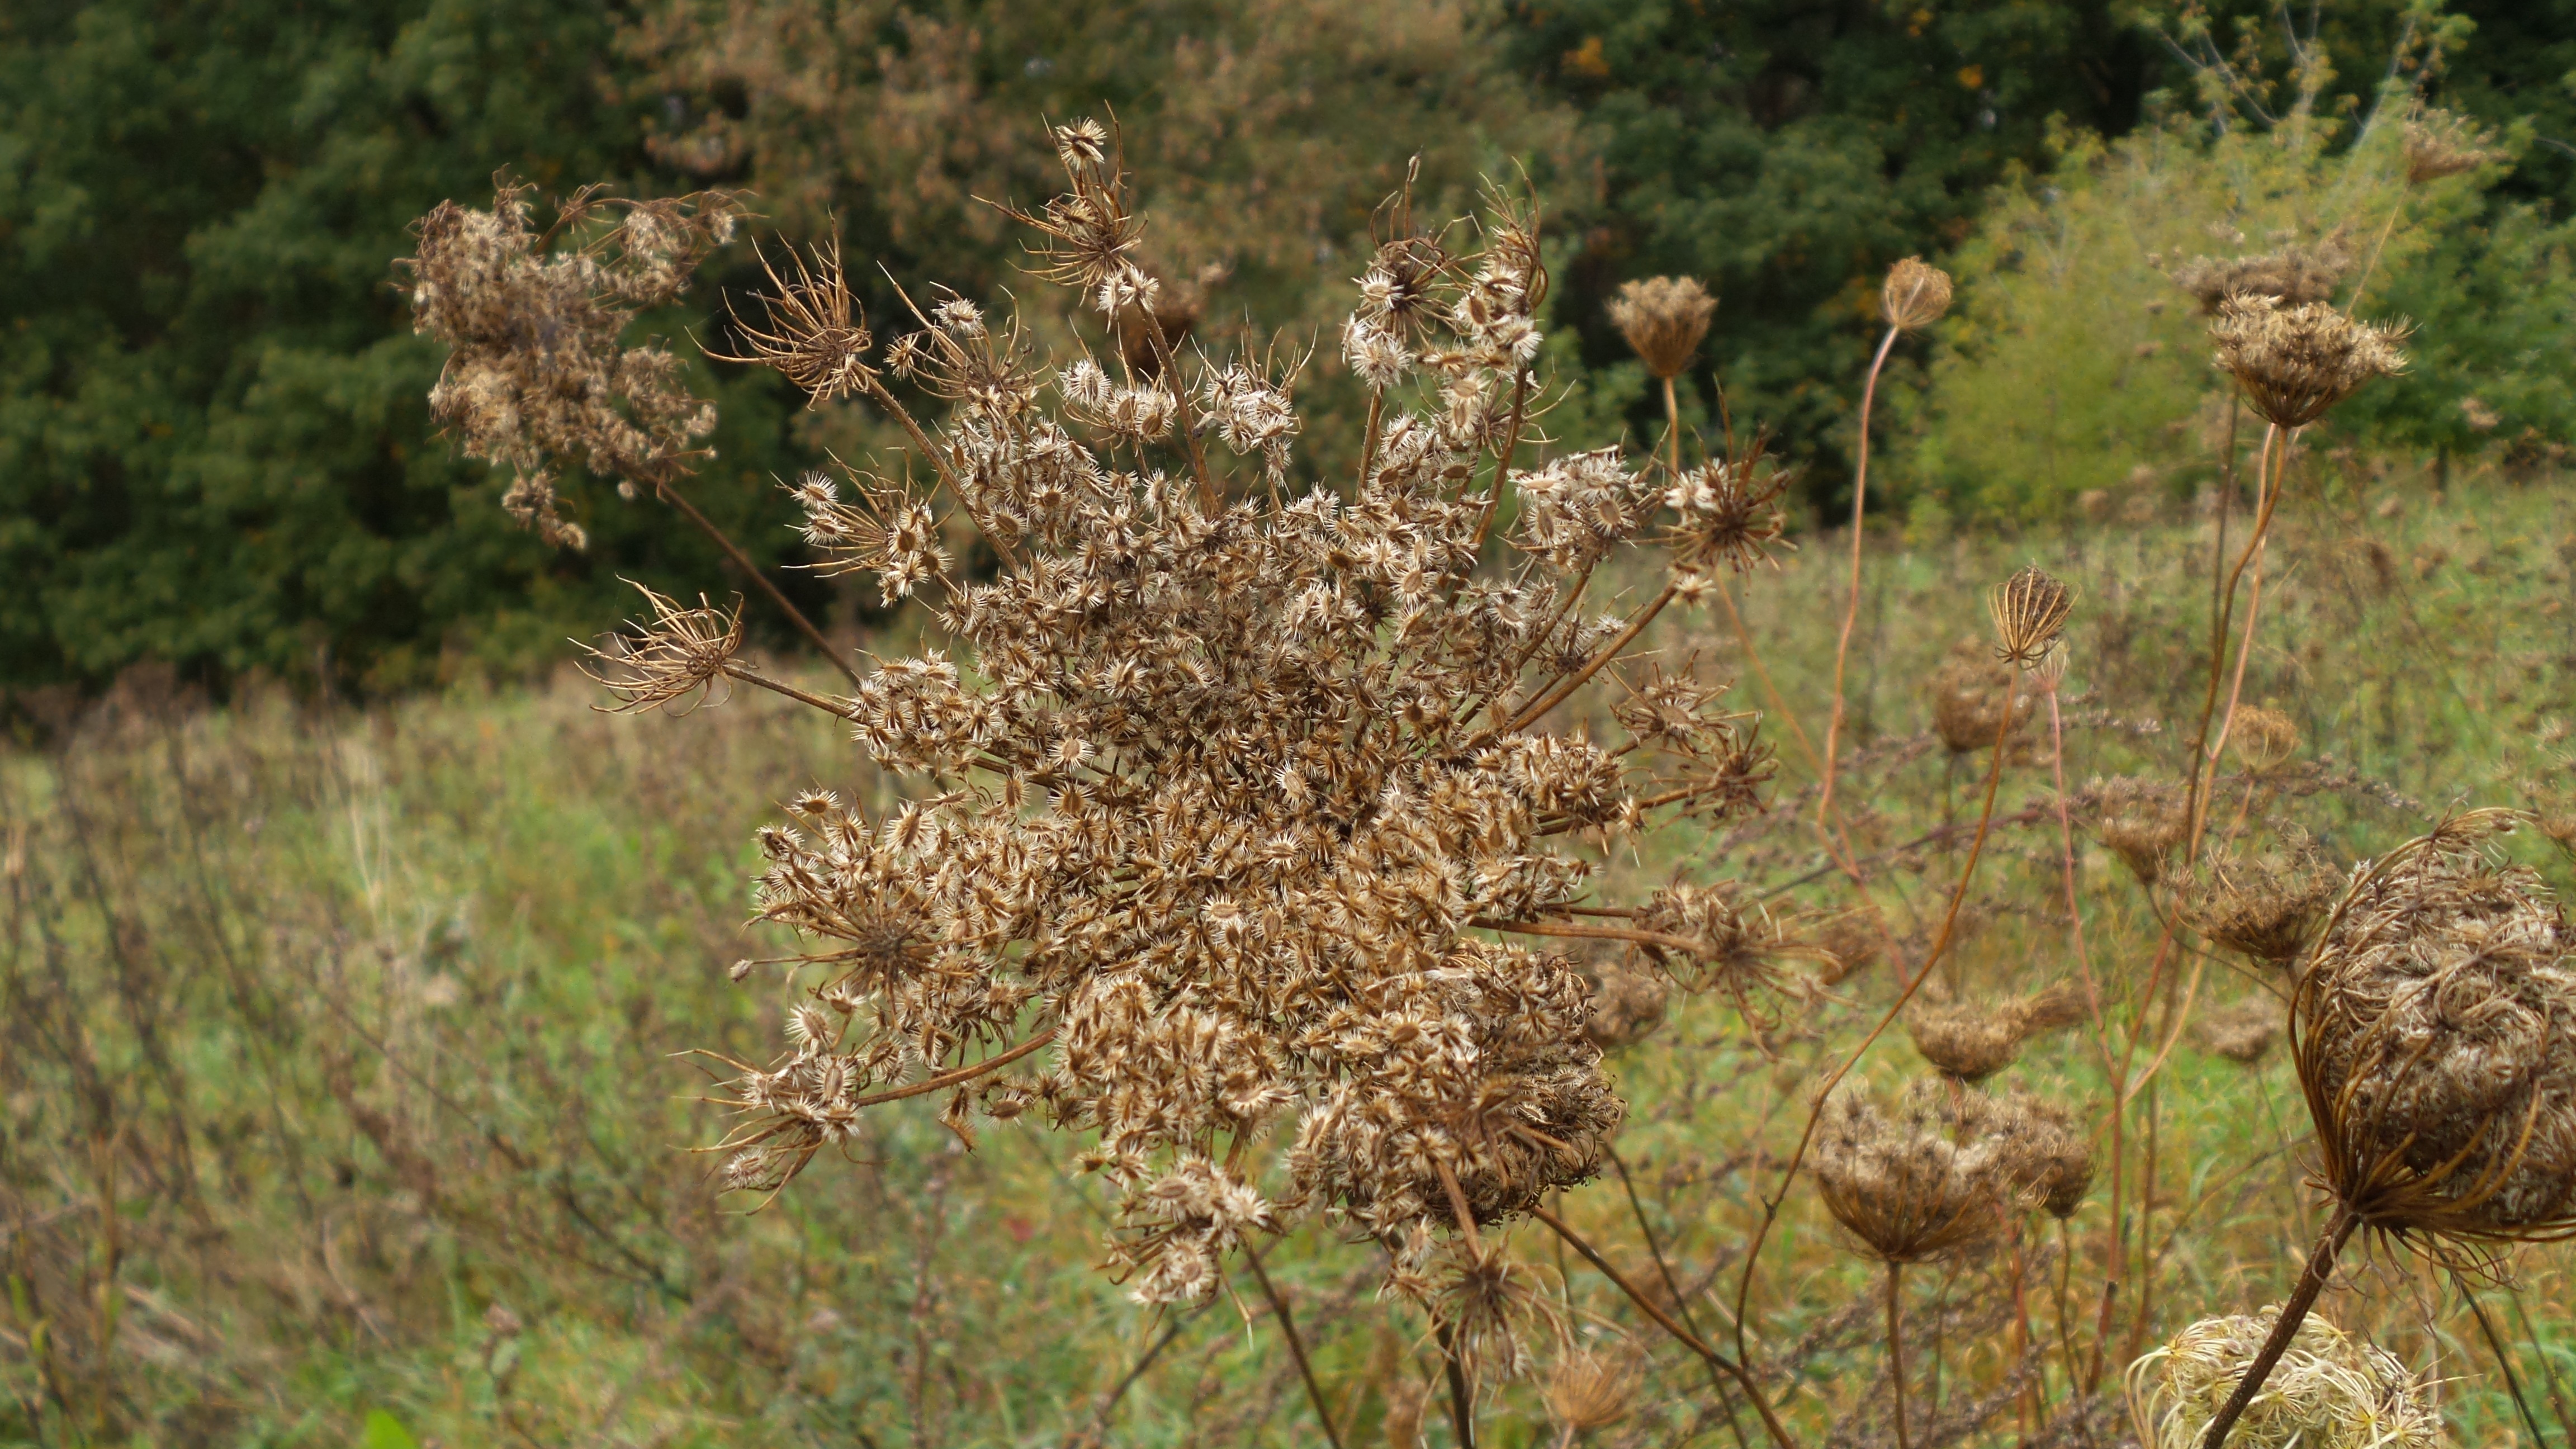
tree, nature, blossom, plant, meadow, prairie, flower, bloom, wildlife, botany, close, flora, fauna, wildflower, wild plant, pointed flower, shrub, habitat, faded, ecosystem, flowering plant, wild carrot, boll, grass family, land plant